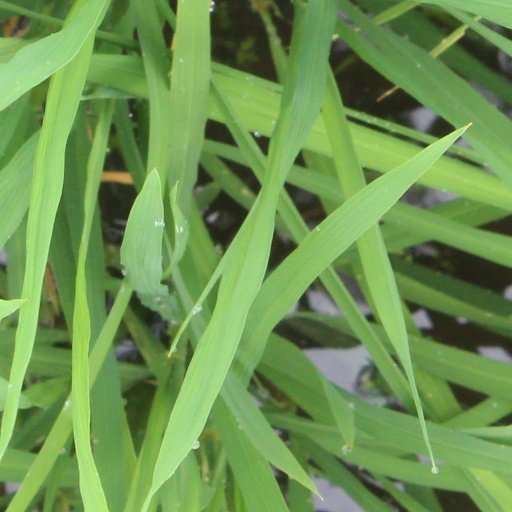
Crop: rice